Magnolia yarumalense

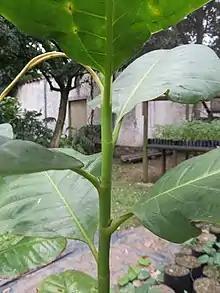
Detail "M. yarumalense"

Fruits should be harvested during the months of August, September and October (high rainfall) that is the time which higher concentration of fruits. The fruits and the seeds can be collected directly from the ground, however, the falling green fruits usually contain few seeds developed; it is common to find fruits and seeds that are decomposed or attacked by insects. To avoid losses, plastic tarp can be placed under the canopy to collect material falling from the tree.